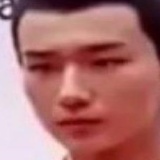
diễn viên Lý Hoành Nghị